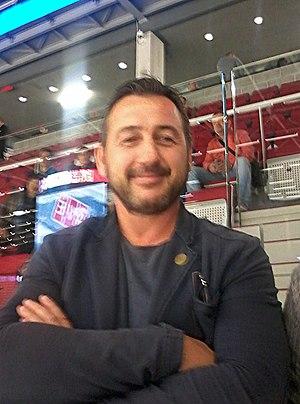
Jozef Daňo est un joueur professionnel slovaque de hockey sur glace. Il évolue au poste d'attaquant. Il est le père de Marko Daňo.